Josef Franke

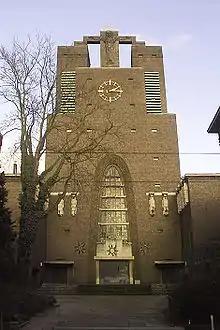
Heilig-Kreuz-Kirche in Gelsenkirchen-Ückendorf

Josef Franke (12 March 1876 – 16 January 1944) was a German architect. He created a number of sacred and secular buildings in the Ruhrgebiet, particularly in Gelsenkirchen. He is noted for his work in the 1920s in the brick-expressionist style.